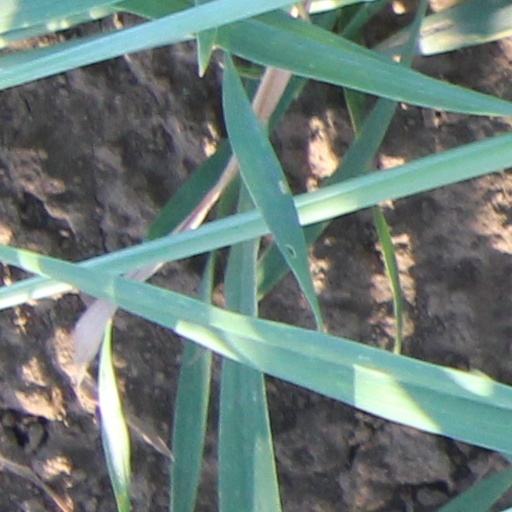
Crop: wheat